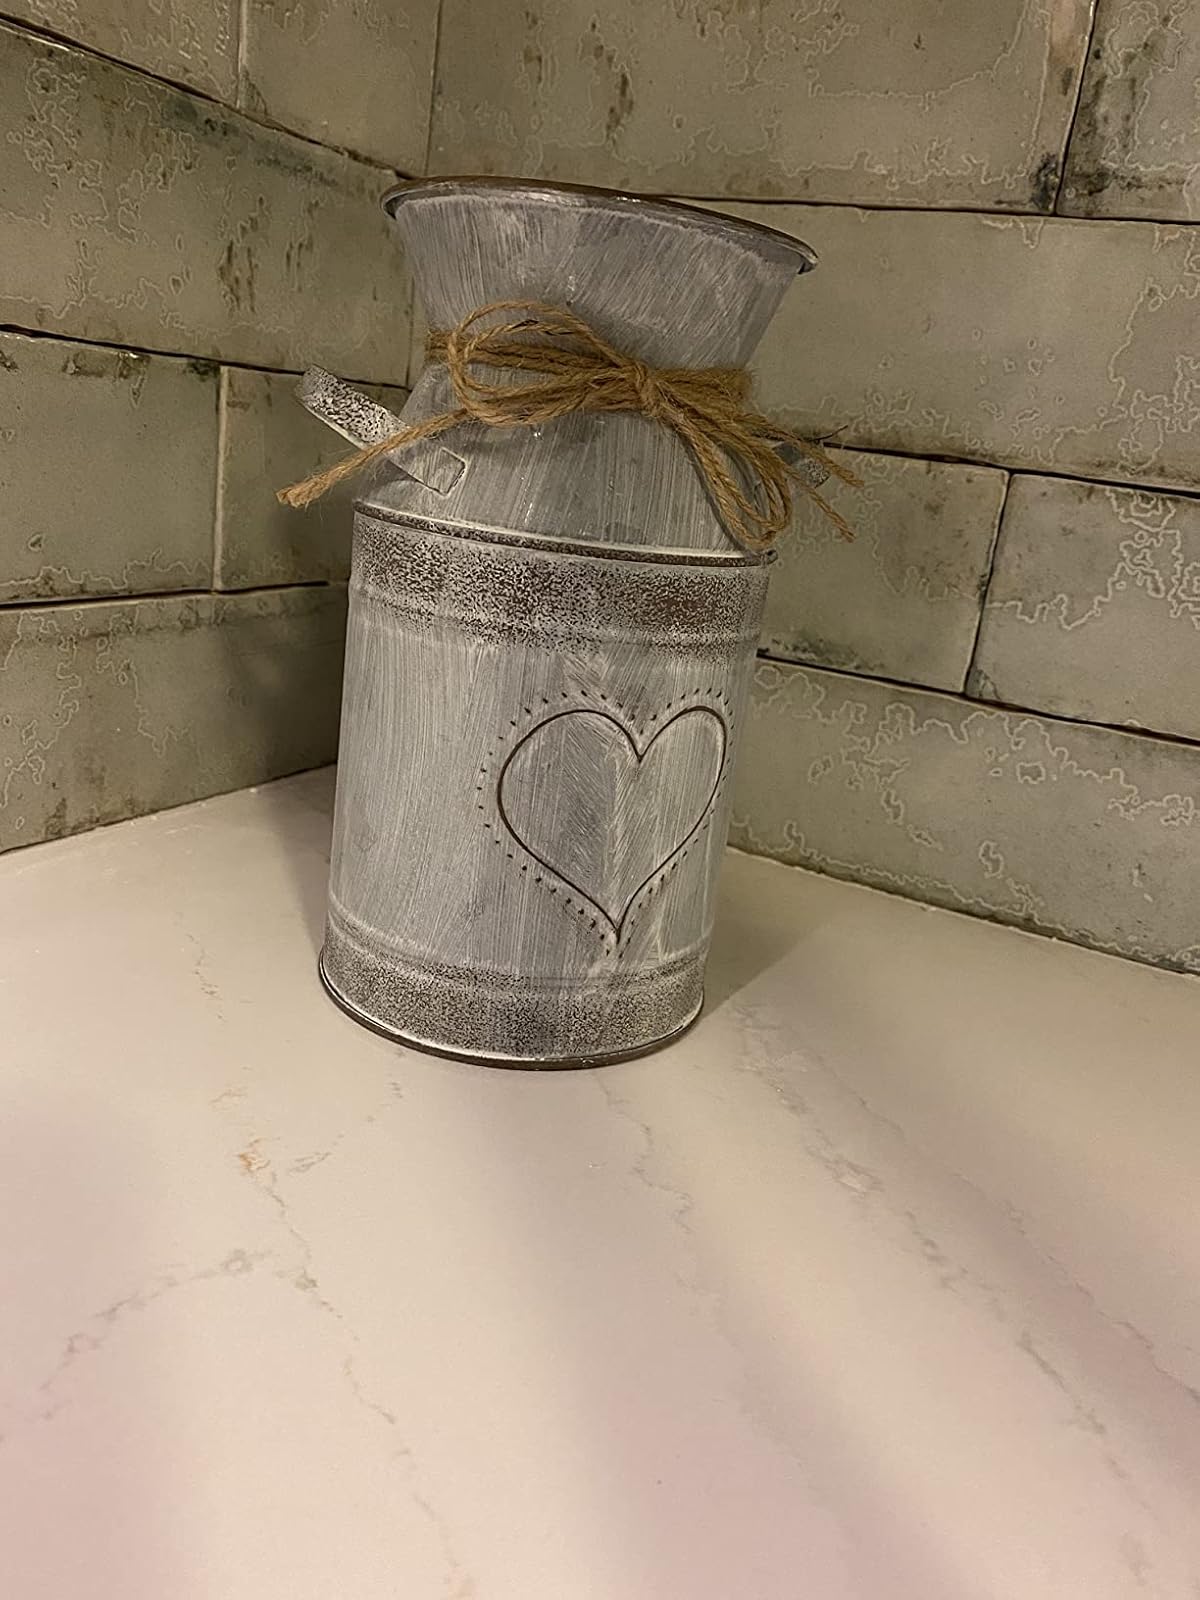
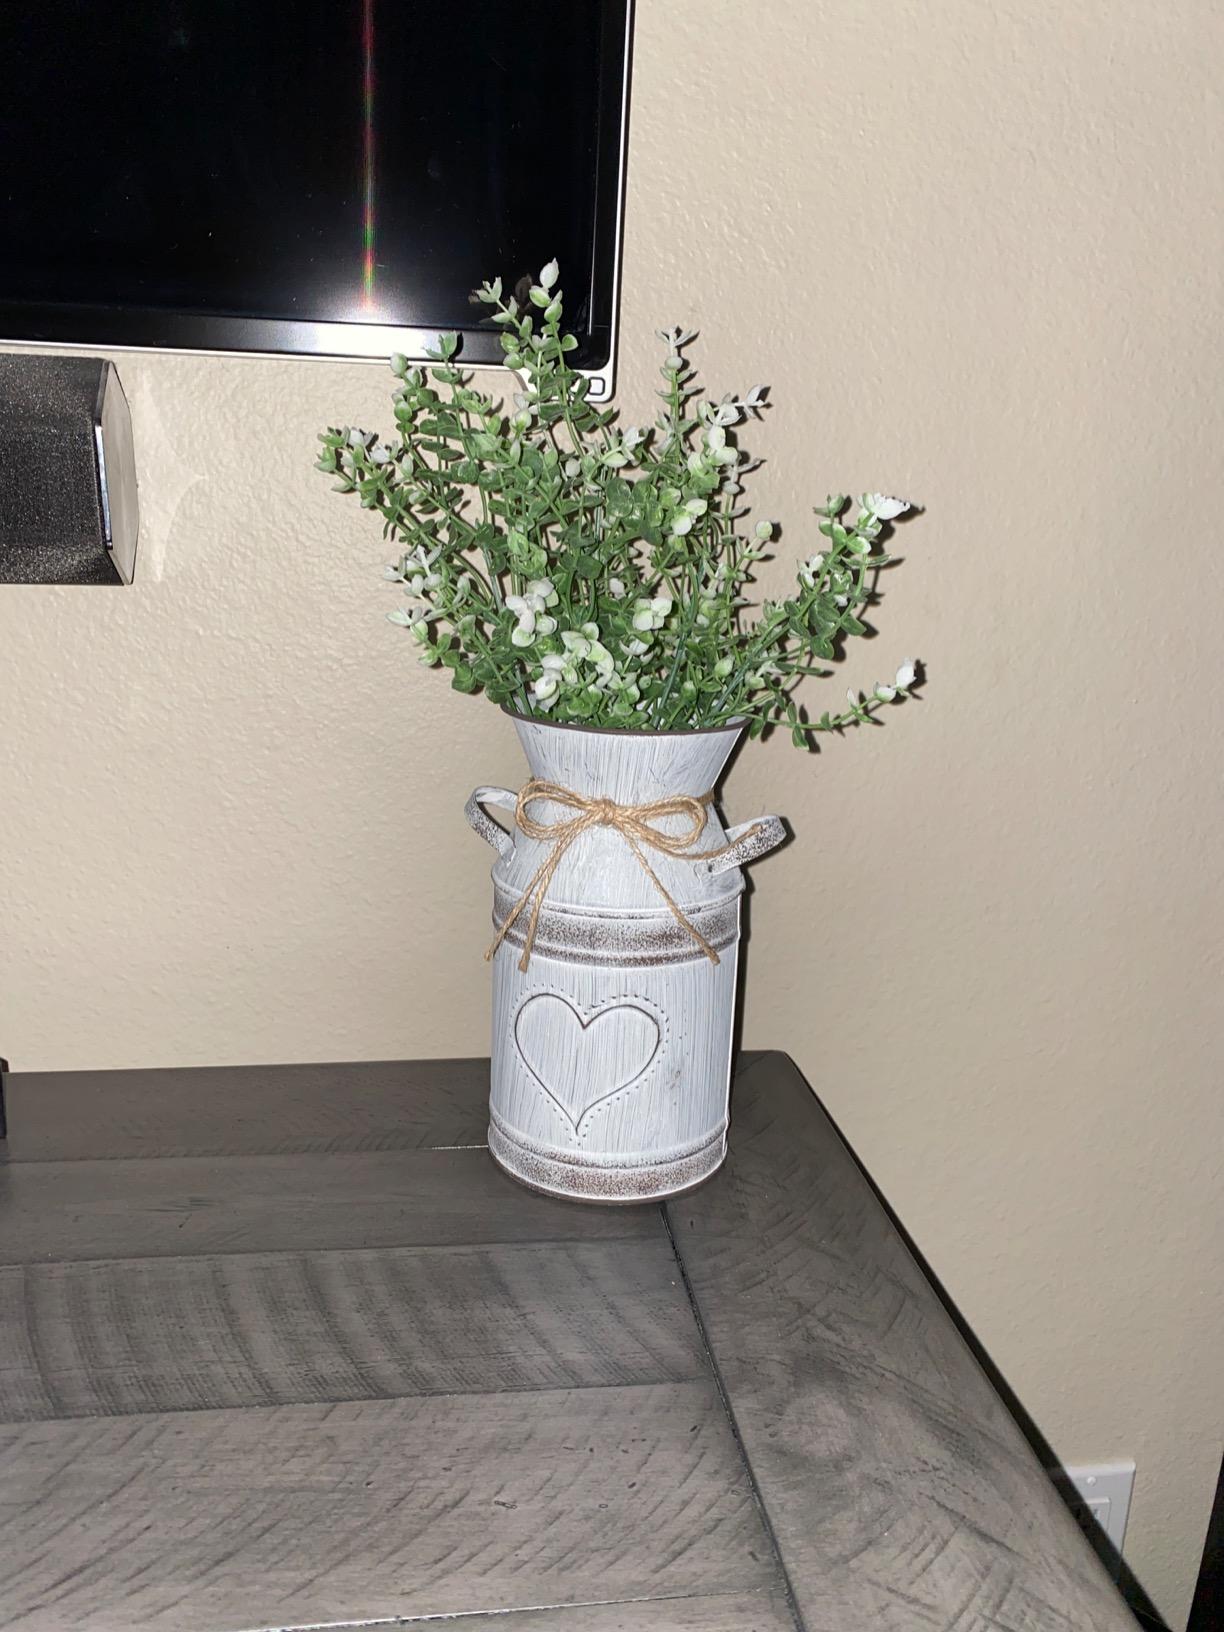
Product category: vase
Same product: yes